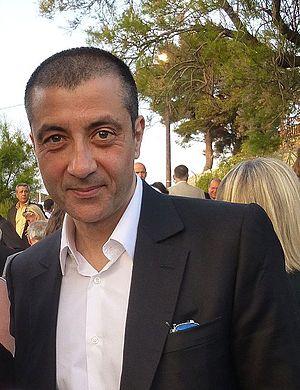
Mourad Boudjellal durant la Garden Party du Rugby Club Toulonnais au Jardin de la tour Royal de Toulon en juin 2014.
Le Rugby club toulonnais est un club de rugby à XV français fondé 3 juin 1908 et basé à Toulon et actuellement présidé par Bernard Lemaître. L'équipe première, entraînée par Patrice Collazo, évolue en Top 14 depuis 2008 et dispute selon les années la Coupe d'Europe ou le Challenge européen.
Les Grandes Gueules est une émission radiophonique de débat d'actualité, diffusée quotidiennement en France sur RMC depuis le 30 août 2004 et sur RMC Story depuis le 5 septembre 2016, et animée par les journalistes Alain Marschall et Olivier Truchot. L'émission est au cœur de nombreuses polémiques, et RMC a été plusieurs fois mise en demeure par le CSA au cours de son histoire, pour divers dérapages.
L'histoire du Rugby club toulonnais, club français de rugby à XV, débute le 3 juin 1908. Elle est marquée par quatre titres de champion de France de première division et par trois Coupes d'Europe remportées.
Mourad Boudjellal est un homme d'affaires et un dirigeant sportif français né le 5 juin 1960 à Ollioules. Il est le fondateur et ancien PDG de la maison d'éditions de bande dessinée Soleil Productions, dont il a vendu ses parts en 2011.